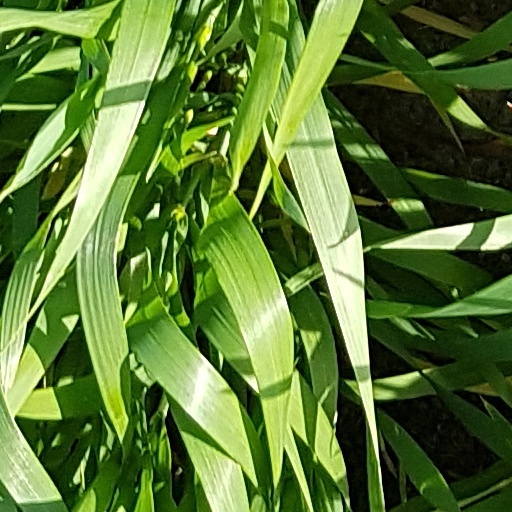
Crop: wheat